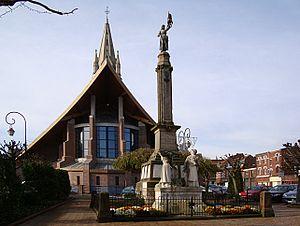
Le monument aux morts de La Bassée (Nord).
Maurice Ringot est un sculpteur français.